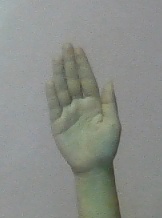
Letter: seen